London to Lewes Way

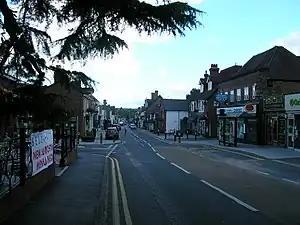
Edenbridge is built along the road

The London to Lewes Way is a long Roman road between Watling Street at Peckham and Lewes in Sussex. The road passes through Beckenham and West Wickham, then crosses the North Downs above Titsey, on the county boundary between Surrey and Kent, and is overlain by Edenbridge High Street.